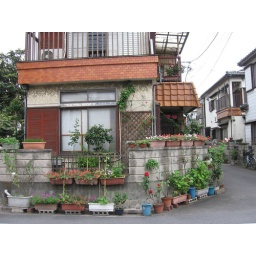
I like the fact that people have plants in pots around their houses and no one destroys them.